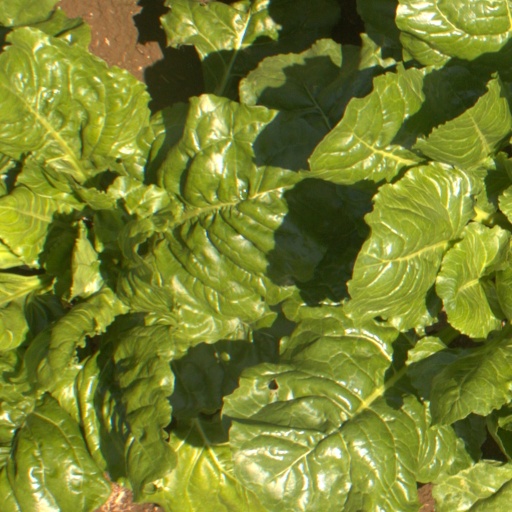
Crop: sugar beet